Dragonfly

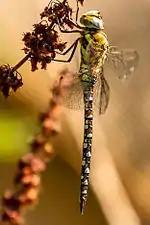
Migrant hawker, "Aeshna mixta", has the long, slender abdomen of aeshnid dragonflies.

Dragonflies live on every continent except Antarctica. In contrast to the damselflies (Zygoptera), which tend to have restricted distributions, some genera and species are spread across continents. For example, the blue-eyed darner "Rhionaeschna multicolor" lives across North America, and in Central America; emperors "Anax" live throughout the Americas from as far north as Newfoundland to as far south as Bahia Blanca in Argentina, across Europe to central Asia, North Africa, and the Middle East. The globe skimmer "Pantala flavescens" is probably the most cosmopolitan, occurring on all continents in the warmer regions. Most Anisoptera species are tropical, with far fewer species in temperate regions.